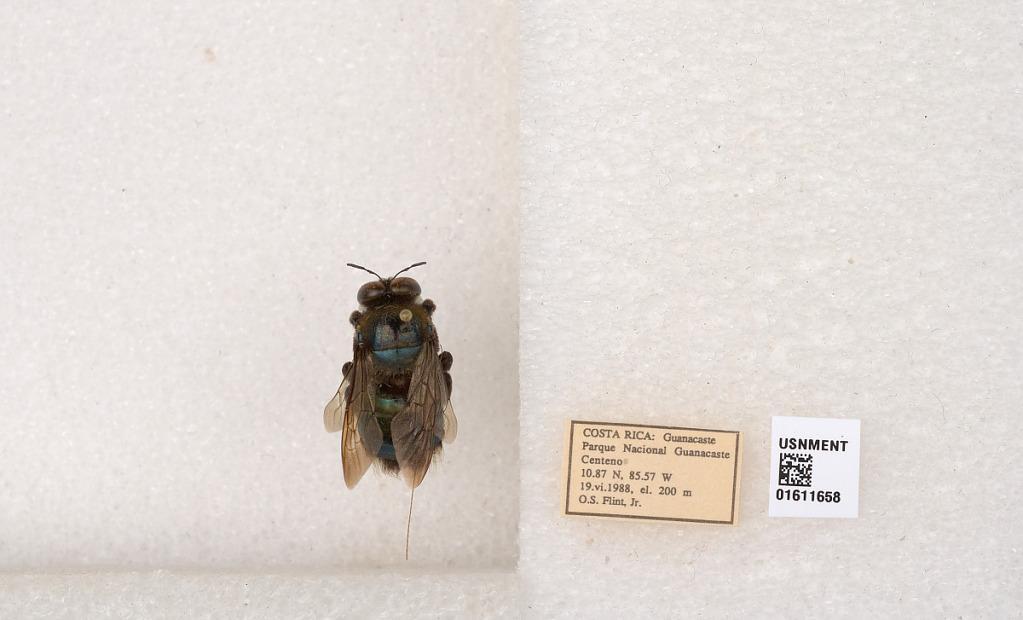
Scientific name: Xylocopa
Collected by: P. Nathan
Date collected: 1988-6-19
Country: Costa Rica
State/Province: Guanacaste
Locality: Guanacaste Parque Nacional Guanacaste Centeno